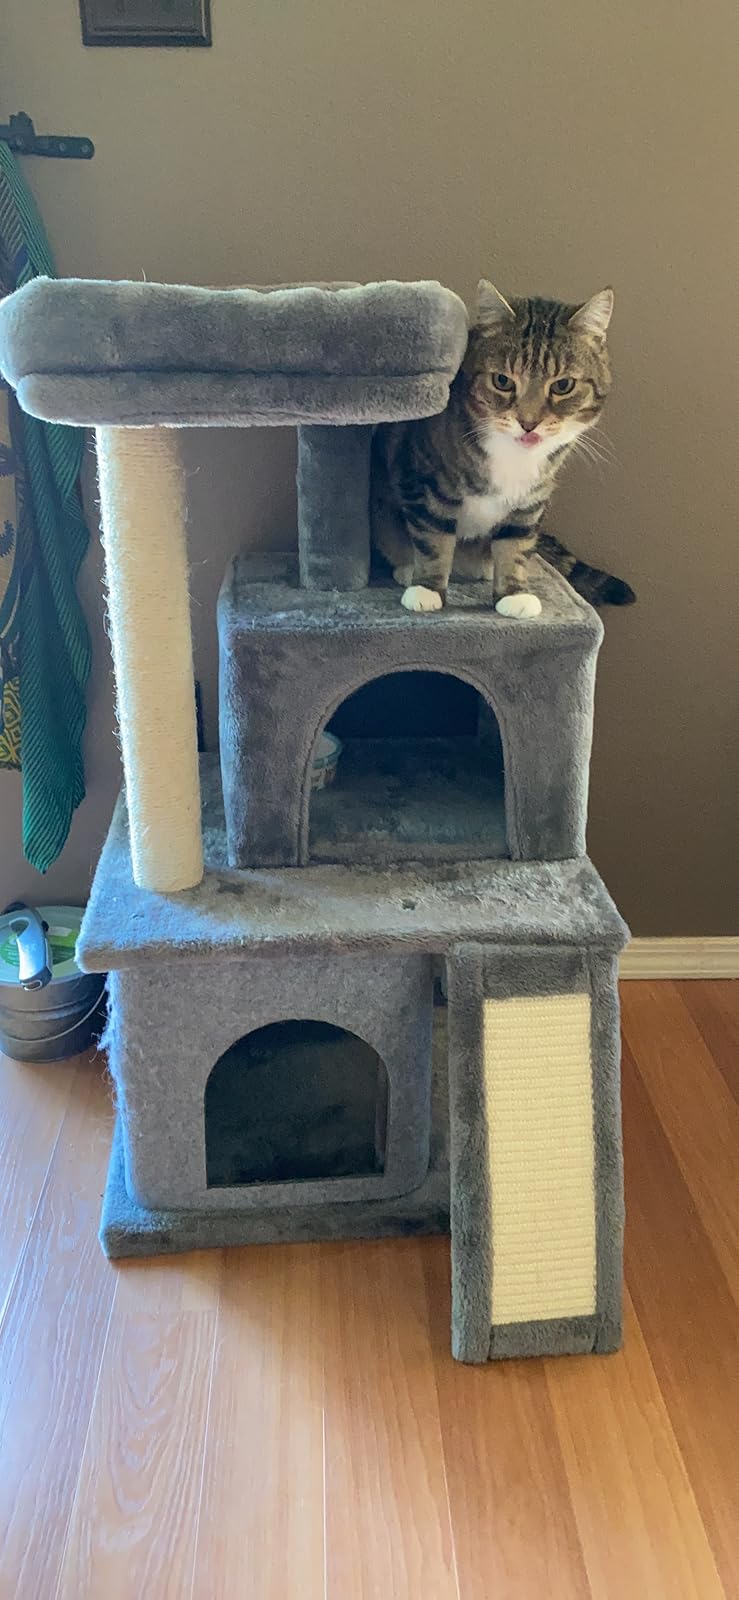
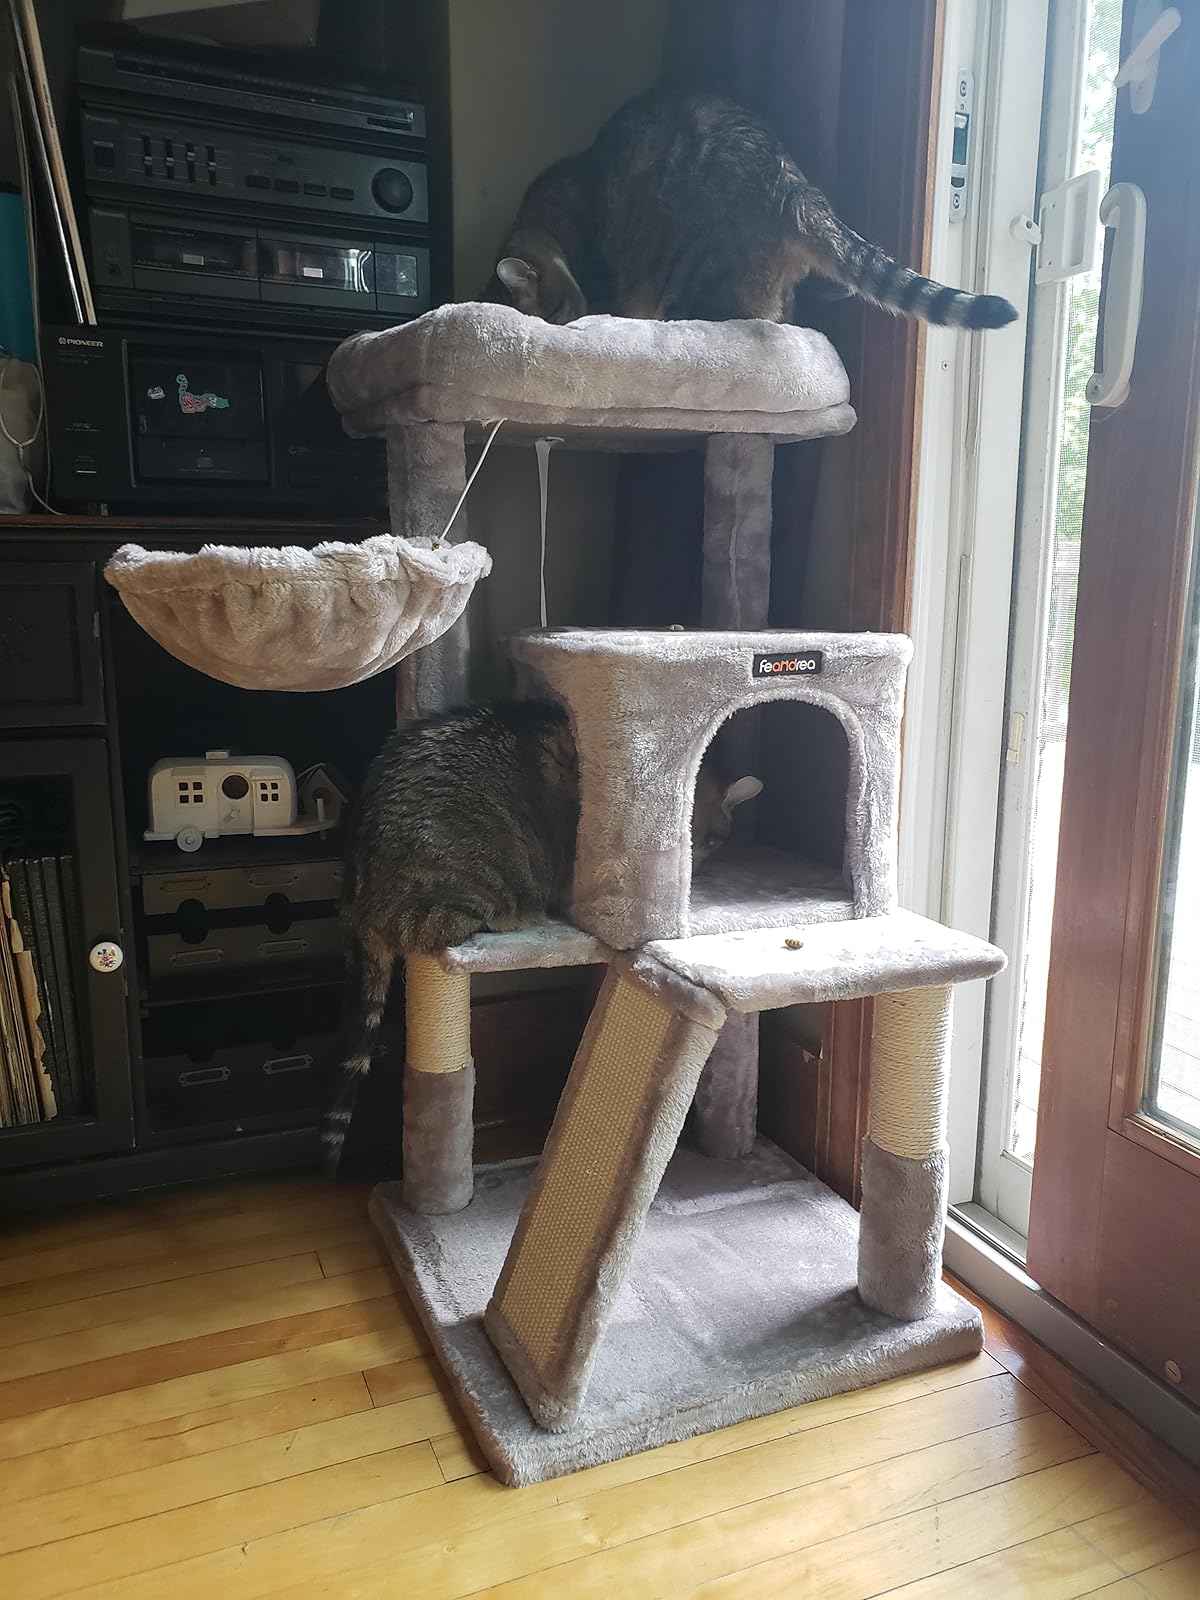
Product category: items_cat tree
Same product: no